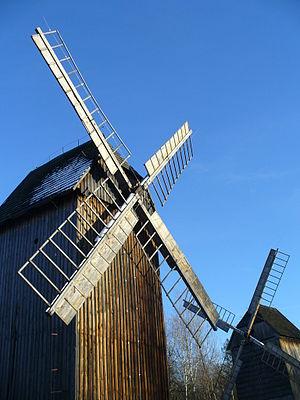
deux moulins à vent dans le musée-village d'Opole, en Pologne. Polski: Dwa wiatraki w Muzeum Wsi Opolskiej.